Cicuta

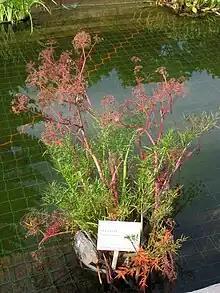
"Cicuta virosa"

Members of the family Apiaceae bear close resemblance to each other, and have many characteristics in common. "Cicuta" spp. are often mistaken for edible plants such as wild celery ("Angelica archangelica"), celery ("Apium graveolens"), pignut ("Conopodium majus"), wild carrot ("Daucus carota"), wild parsnip ("Pastinaca sativa"), and water parsnip ("Berula" spp.). One of the more common misidentifications is between water hemlock and water parsnip; both have clusters of small white flowers shaped like umbrellas, and both have the same habitat near the shoreline of lakes and rivers. Differences between water parsnip and water hemlock include the water parsnip having leaves only once compound while the water hemlock has leaves which are two or three times compound. Water hemlock also has a large swelling at the stem base which water parsnip lacks. Additionally, water hemlock has bracts at the base of each small flower cluster, not at the base of the main flower head, while water parsnip has both bracts at the base of flowers and also at the main flower head.